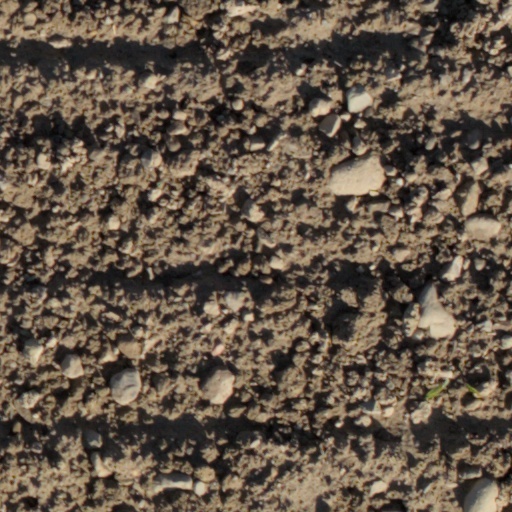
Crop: wheat